Imidazothiazoles

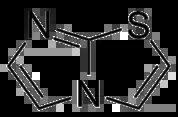
The general structure of imidazothiazoles.

Imidazothiazoles are a class of chemical compounds containing a bicyclic heterocycle (a double ring system) consisting of an imidazole ring fused to a thiazole ring. The structure contains three non-carbon or heteroatoms: two nitrogen atoms and one sulfur atom. Imidazothiazole derivatives show a broad spectrum of "in vitro", i.e. "in the petri dish", activity such as anticancer, antipsychotic, antimicrobial, antifungal, and anthelmintic (against cancer, psychosis, microorganisms, fungi and worms, respectively).